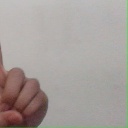
अक्षर: ड